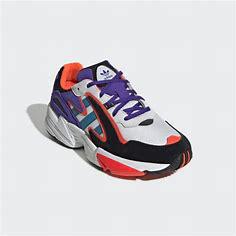
Brand: Adidas
Model: Yung 96 Chasm